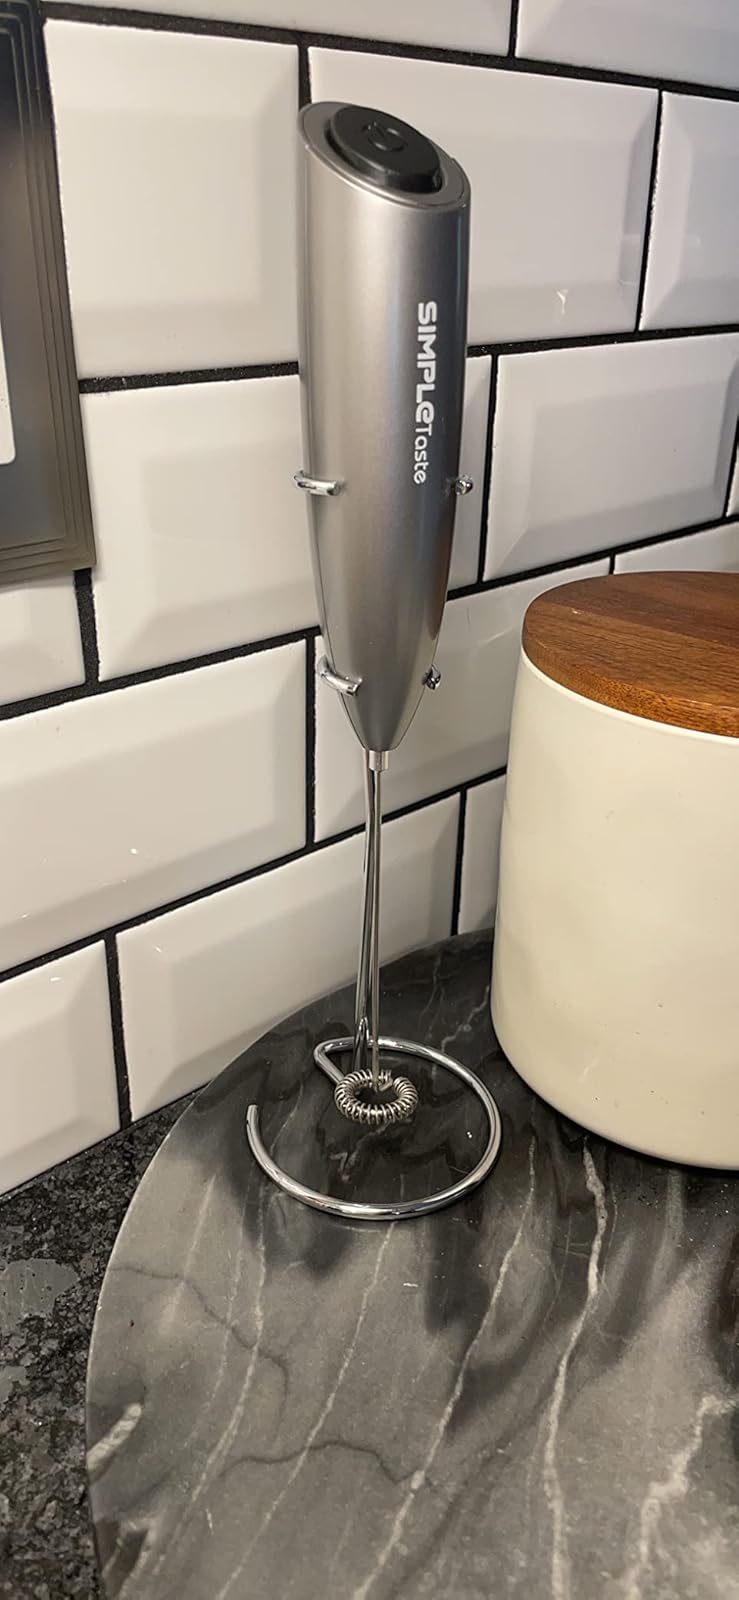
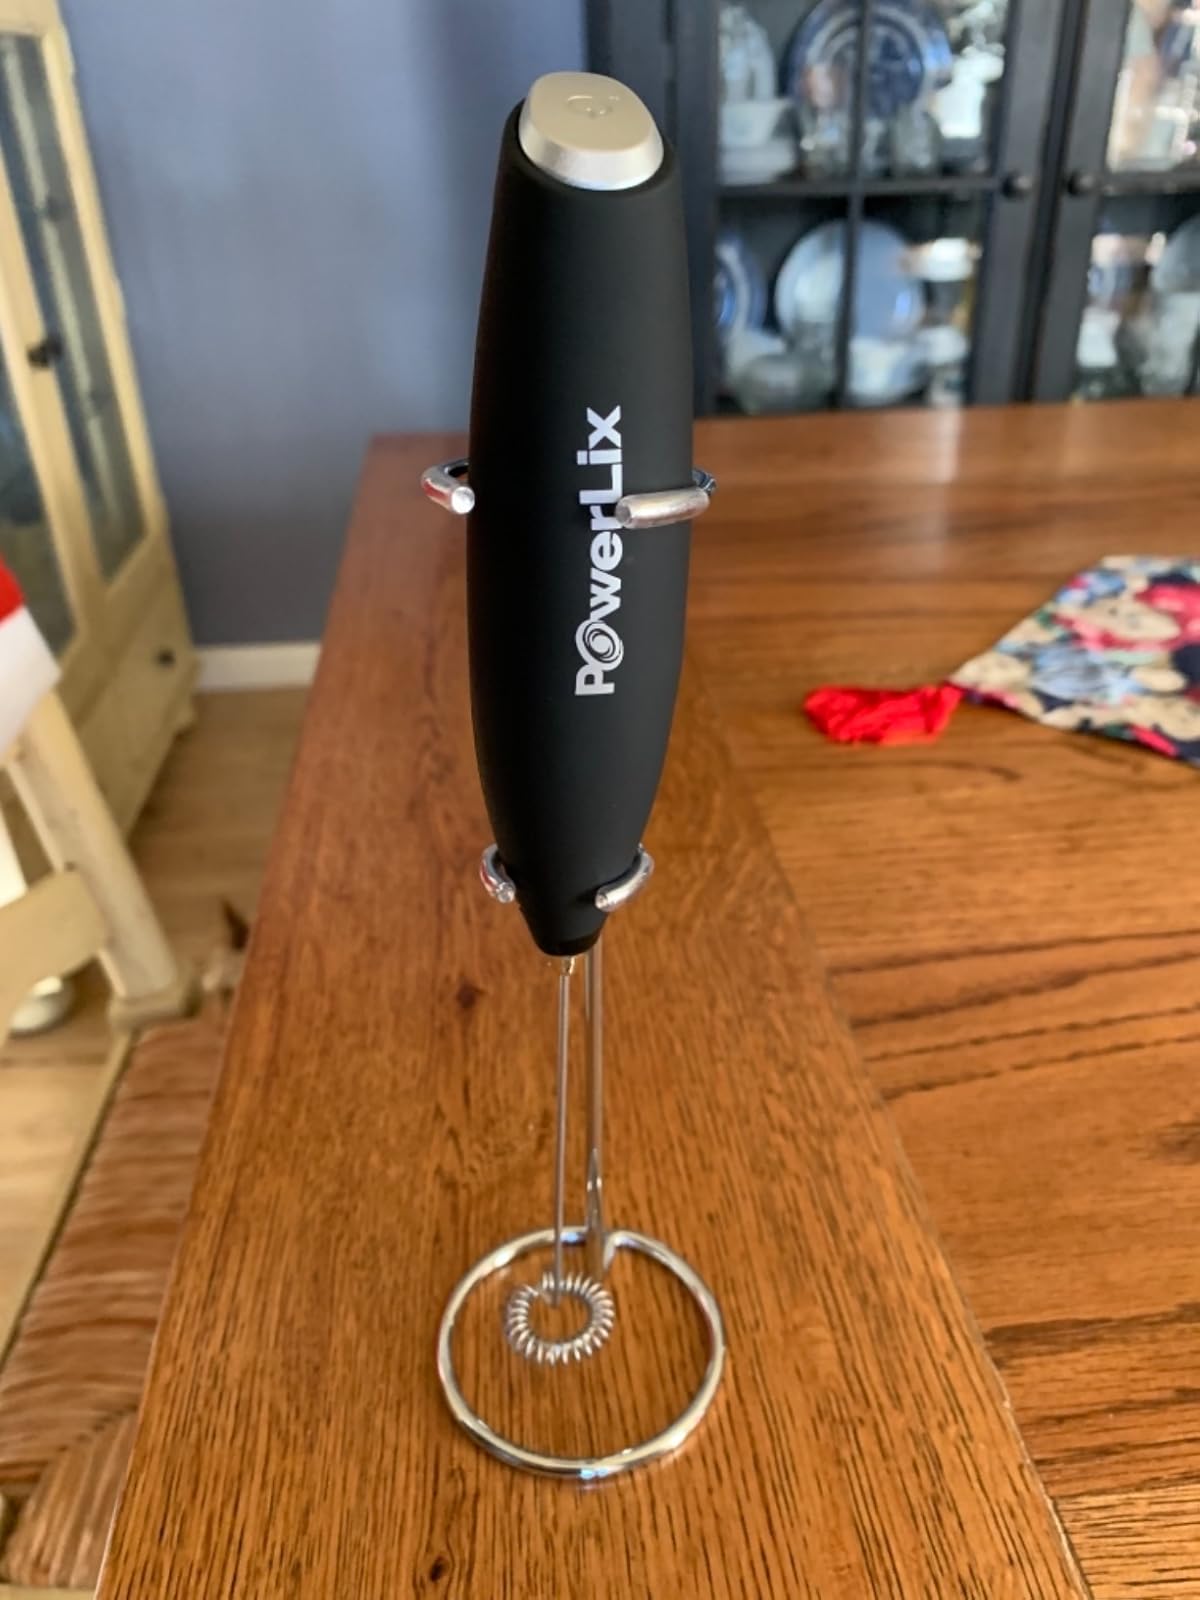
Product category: items_mixer
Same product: no